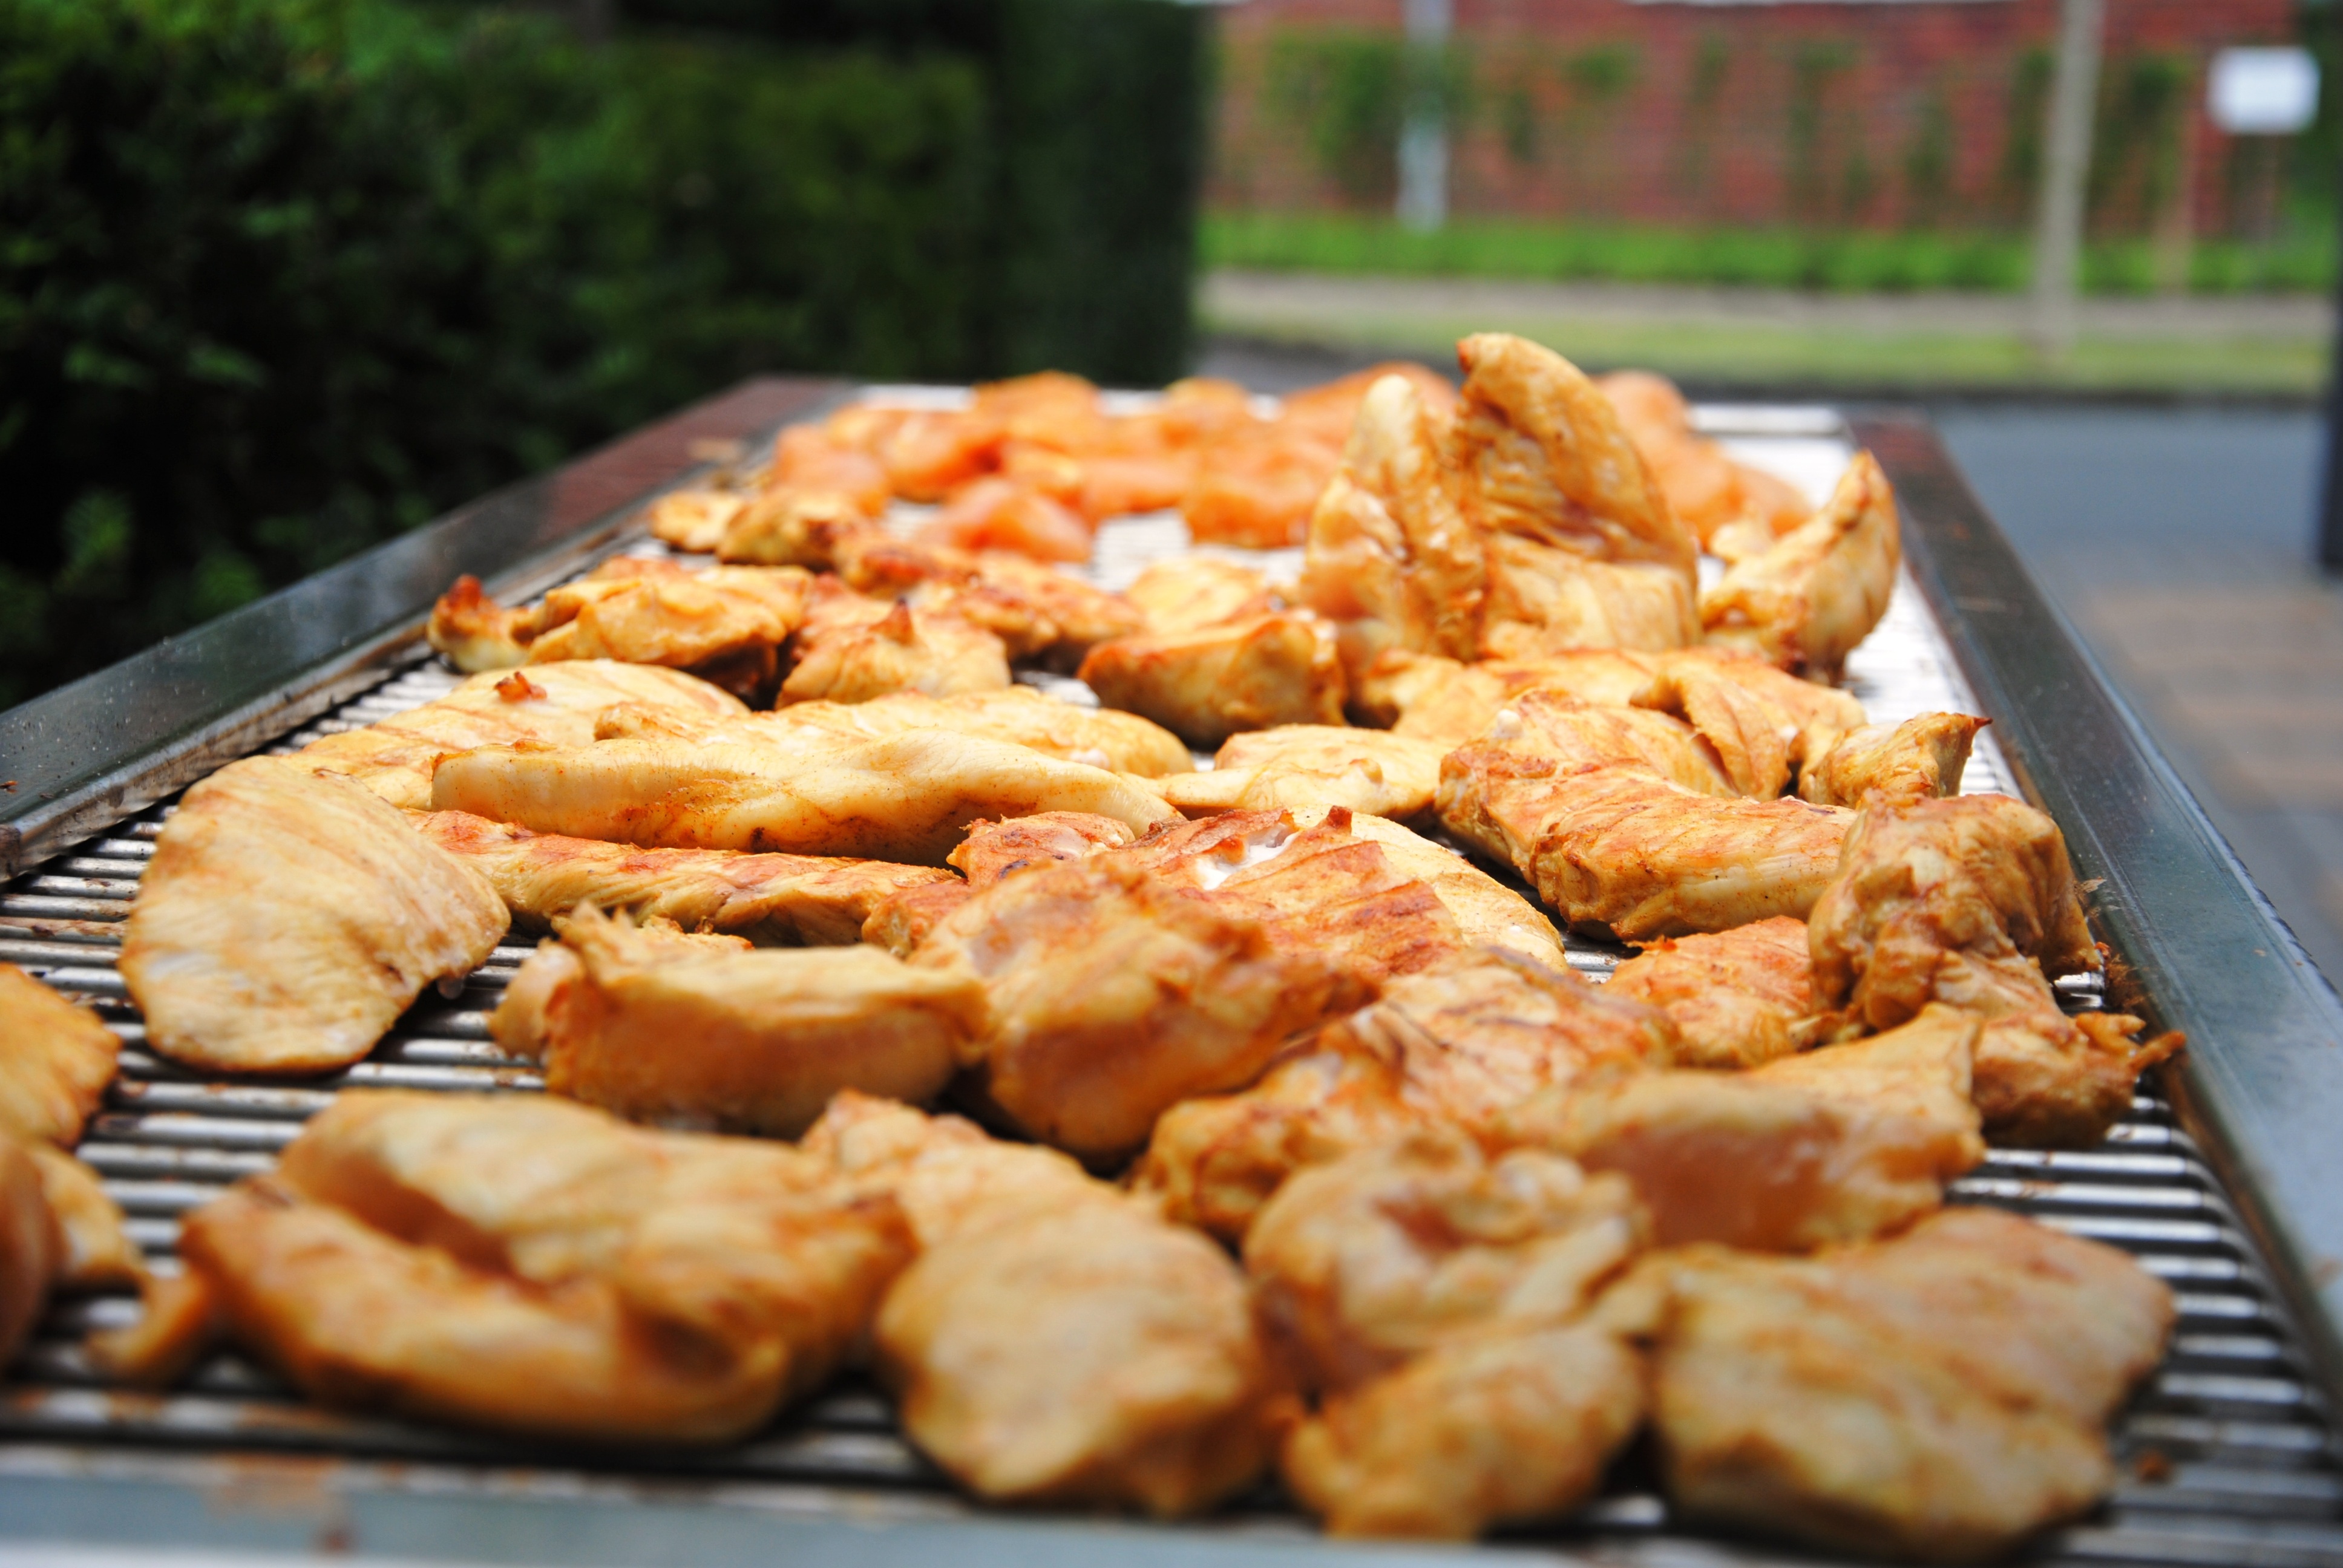
summer, dish, meal, food, produce, garden, breakfast, eat, meat, barbecue, cuisine, delicious, chicken, preparation, steak, grill, sausage, asian food, charcoal, party, tasty, bratwurst, grilled, grilling, grilled meats, on grilling, chicken wings, fried food, samgyeopsal